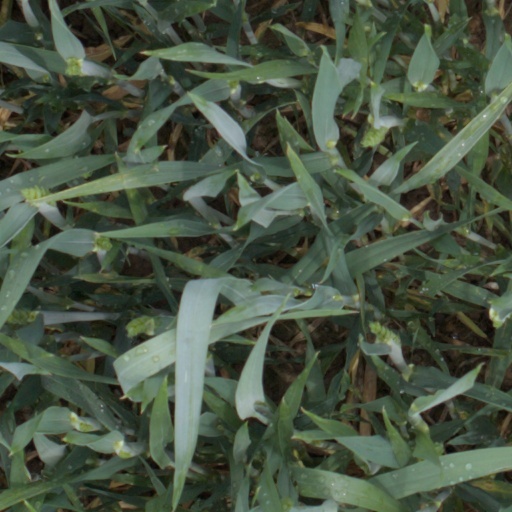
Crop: wheat